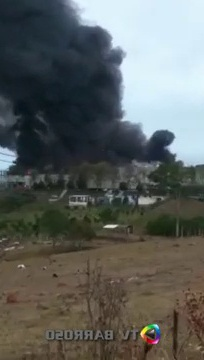
Fire: no
Smoke: yes